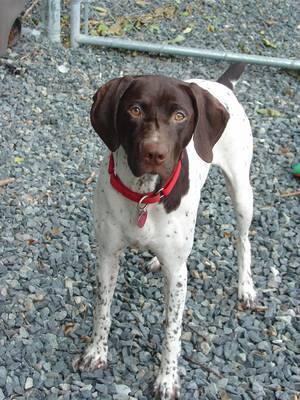
German_short-haired_pointer